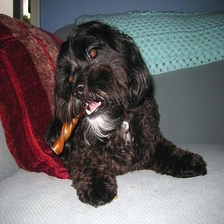
Species: dog
Breed: havanese